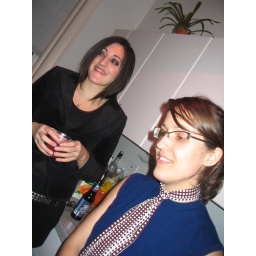
girls in the kitchen